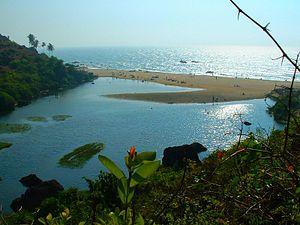
Goa est un État de la côte sud-ouest de l'Inde. Colonie portugaise à partir du XVIᵉ siècle, Goa est annexé par l'Inde en 1961, en même temps que Daman et Diu. Il devient un État le 30 mai 1987.